BBC Sport

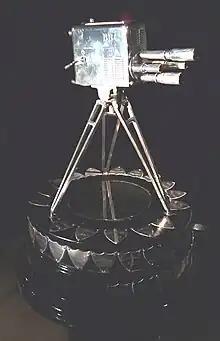
BBC Sports Personality of the Year trophy

BBC Sport also offers a service on the BBC Red Button interactive television service. The service offers a sports multi-screen service covering sports news stories in addition to five streams that can broadcast sport through the red button. This is often used for uninterrupted coverage and scores over a commentary, or for an alternative sport event unable to be covered on the main BBC TV or radio services. A key example is of the broadcasts of the Wimbledon Tennis Championships as matches on other courts may be displayed through the red button while a higher ranking match on a main court is taking place on the main TV service.